Lech-Lecha

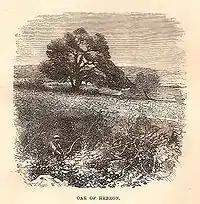
The Oak of Hebron (illustration from the 1865 "The Land of Israel, a Journal of Travels in Palestine" by H.B. Tristram)

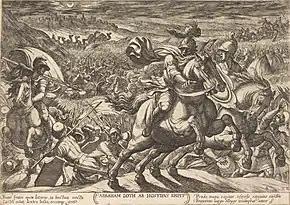
Abraham Makes the Enemies Flee Who Hold His Nephew (1613 etching by Antonio Tempesta at the National Gallery of Art)

A baraita deduced from the words, "like the garden of the Lord, like the land of Egypt," in Genesis 13:10 that among all the nations, there was none more fertile than Egypt. And the baraita taught that there was no more fertile spot in Egypt than Zoan, where kings lived, for Isaiah 30:4 says of Pharaoh, "his princes are at Zoan." And in all of Israel, there was no more rocky ground than that at Hebron, which is why the Patriarchs buried their dead there, as reported in Genesis 49:31. But rocky Hebron was still seven times as fertile as lush Zoan, as the baraita interpreted the words "and Hebron was built seven years before Zoan in Egypt" in Numbers 13:22 to mean that Hebron was seven times as fertile as Zoan. The baraita rejected the plain meaning of "built," reasoning that Ham would not build a house for his younger son Canaan (in whose land was Hebron) before he built one for his elder son Mizraim (in whose land was Zoan), and Genesis 10:6 lists (presumably in order of birth) "the sons of Ham: Cush, and Mizraim, and Put, and Canaan."